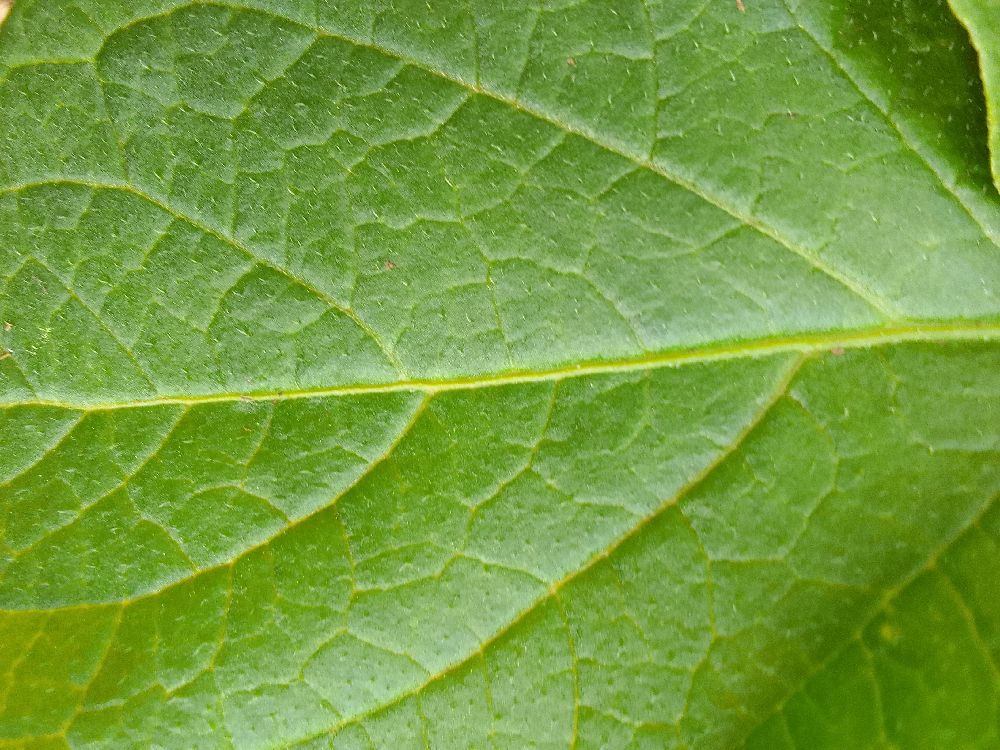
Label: Healthy